Tracked loader

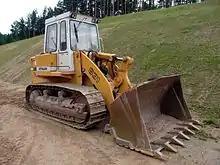
Liebherr 631 tracked loader

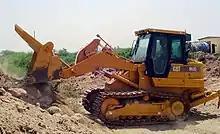
Caterpillar tracked loader in action

A tracked loader or crawler loader is an engineering vehicle consisting of a tracked chassis with a front bucket for digging and loading material. The history of tracked loaders can be defined by three evolutions of their design. Each of these evolutions made the tracked loader a more viable and versatile tool in the excavation industry. These machines are capable in nearly every task, but master of none. A bulldozer, excavator, or wheeled loader will outperform a tracked loader under specific conditions, but the ability of a tracked loader to perform almost every task on a job site is why it remains a part of many companies' fleets.